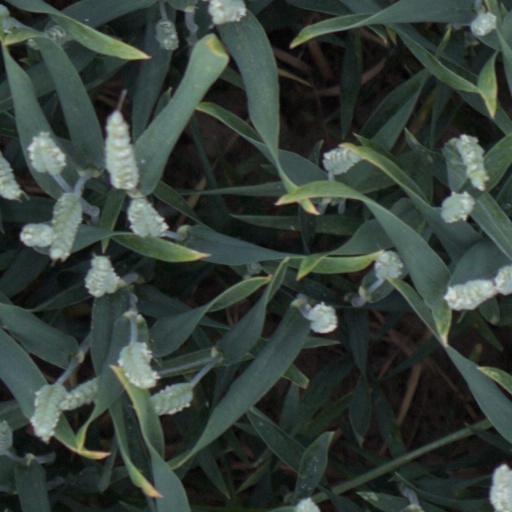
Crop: wheat